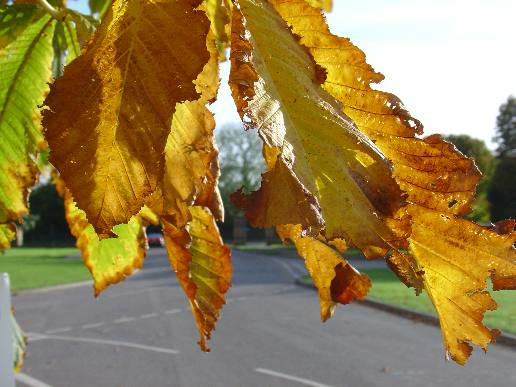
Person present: No